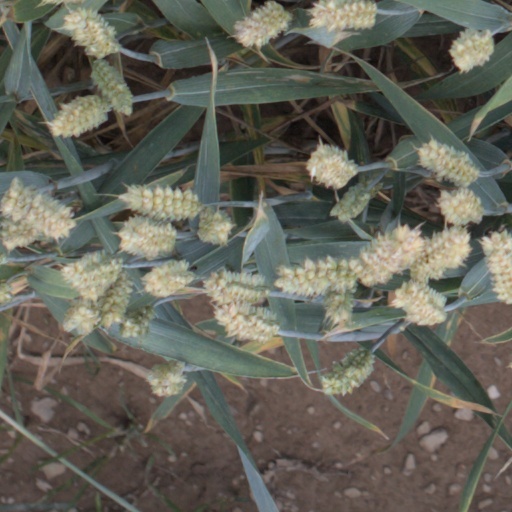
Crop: wheat